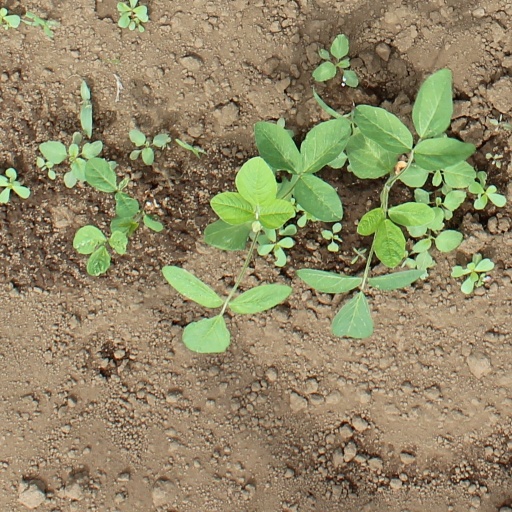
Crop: soybean